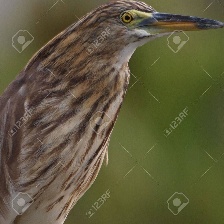
Species: CHINESE POND HERON
Scientific name: ARDEOLA BACCHUS
ImageNet parent category: little_blue_heron